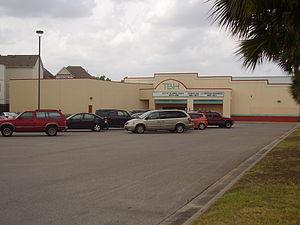
Le Talento Bilingüe de Houston est un théâtre bilingue anglais-espagnol situé à Houston.